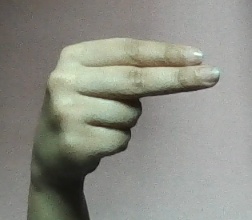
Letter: ain